Tabriz

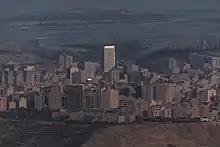
A sunset view of the Vali-e-Asr district in Tabriz.

"Tabrizian style" painting was shaped in the era of Ilkhanids, Kara Koyunlu and the Safavids. The paintings date back to the early 14th century and show significant influence from Chinese and Chinese-influenced pictures. Over the years Tabriz became the centre of the noteworthy school of Persian miniature painting. A fictional account of "Tabrizian style" painting in the Safavids era is narrated by Orhan Pamuk in "My Name Is Red".